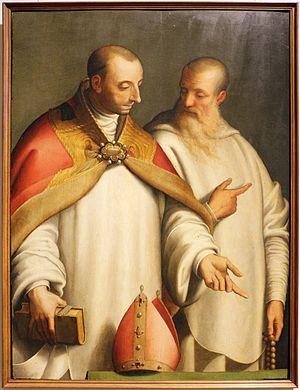
La Chartreuse Notre-Dame de Casotto, francisé en Casotte, est un ancien monastère chartreux situé entre Pamparato et Garessio dans la Province de Coni en Italie. C'est la première chartreuse implantée en Italie.